Theresienstadt (1944 film)

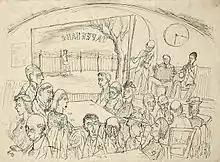
Fritta's drawing of the sham coffeehouse in the film

Filming took place over eleven days between 16 August and 11 September 1944. The assistant directors were František Zelenka, Jo Spier, and . Karel Pečený and his company Aktualita provided the cameramen, and halfway through filming, Pečený effectively took over as director. The two cameramen were Ivan Frič and Čeněk Zahradníček, assisted by Benda Rosenwein. The film's soundtrack has been credited to Jaroslav Sechura and Josef Francek. Aktualita collaborated with the German newsreel company Favoritfilm in producing the film. Prisoners of stereotypically Jewish appearance who were not obviously malnourished were chosen to appear in the film. They were given time off work for rehearsals and filming, and those unwilling to appear were threatened with harsh punishment.